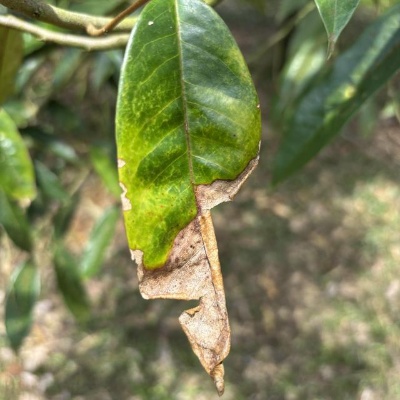
Label: Leaf_Blight